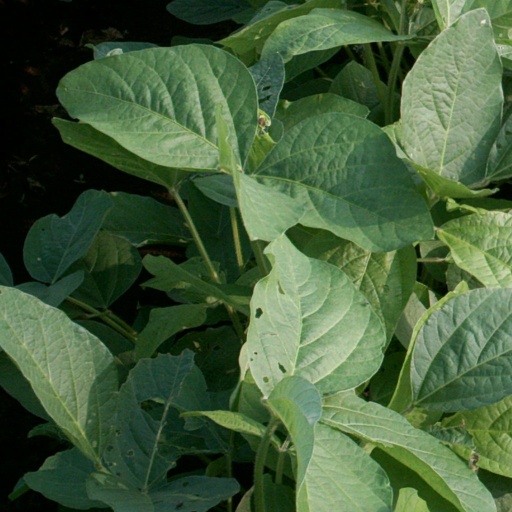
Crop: soybean